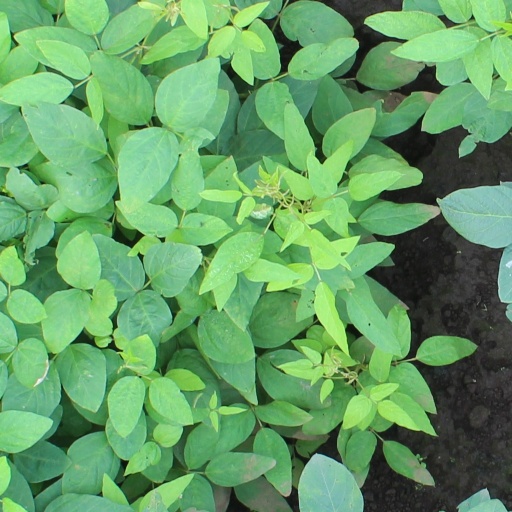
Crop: soybean